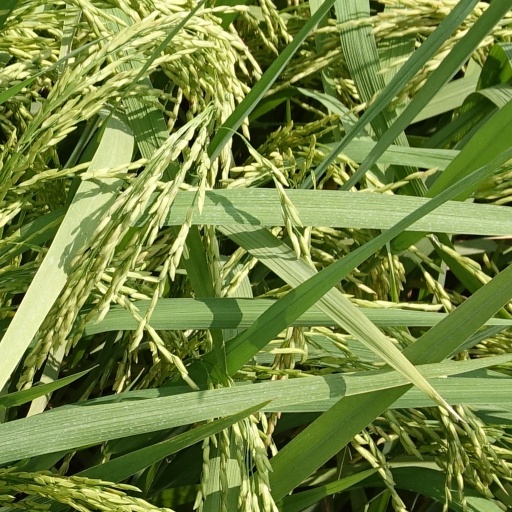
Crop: rice